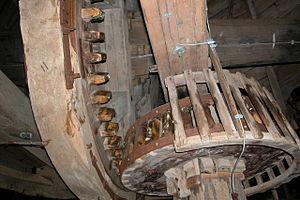
Les bois d'ébénisterie, souvent nommés bois précieux, peuvent être des bois des régions tempérées ou des bois tropicaux. Ils sont utilisés en ébénisterie, lutherie, marqueterie, sculpture sous forme de bois massif, feuillets ou bois de placage. Le caractère précieux, variable suivant les époques, fait référence à leurs propriétés, leur rareté et leur prix. On les distingue généralement des bois plus courants tels que le frêne, le sapin, l'épicéa ou le peuplier, le pin, le cèdre rouge et des bois rouges tropicaux dits exotiques, comme le sipo.